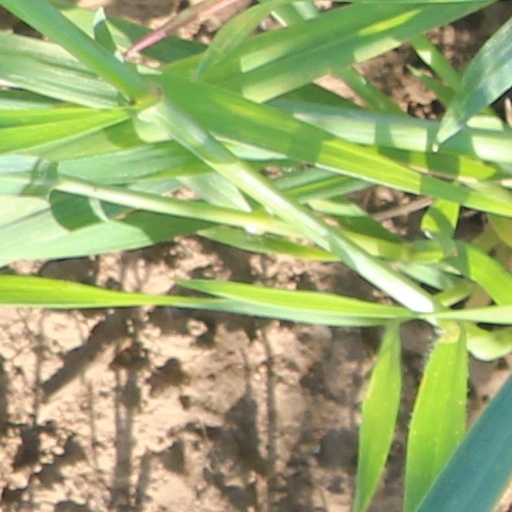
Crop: wheat